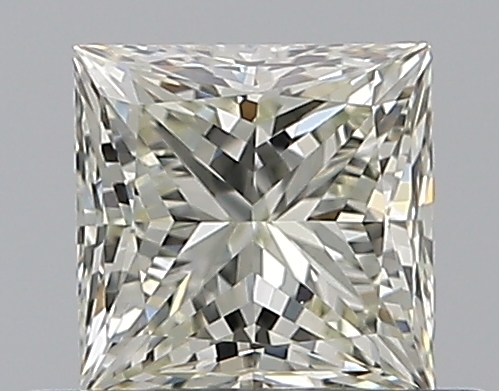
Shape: princess
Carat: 0.57
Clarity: VVS2
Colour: L
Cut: EX
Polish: EX
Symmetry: VG
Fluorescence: N
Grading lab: GIA
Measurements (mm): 4.48 x 4.45 x 3.28